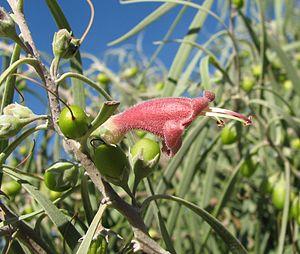
Eremophila longifolia est une espèce de plantes arbustives d'Australie, classiquement placée dans la famille des Myoporaceae.